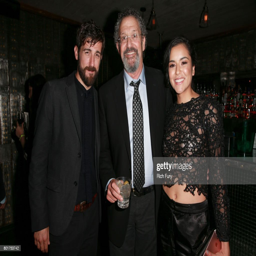
actor , tv producer and actor attend the after party for the premiere .